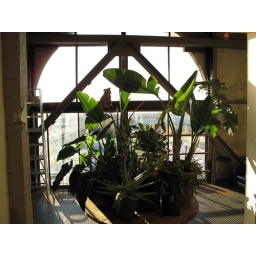
here's the plant space right before the balcony earlier in the day.